Nisqually Glacier

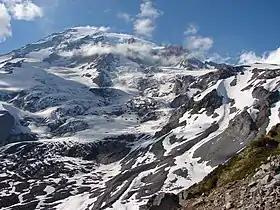
Nisqually Glacier from Glacier Vista

Nisqually Glacier has advanced and retreated three times during the end of the 20th Century. The recent retreat began in 1985. In the next six years, the glacier thinned by west of Glacier Vista.